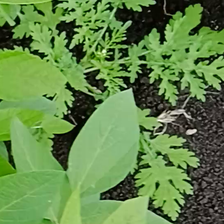
Weed species: Gajar_gavat_(Parthenium hysterophorus)